Certified reference materials

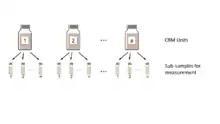
Schematic of a balanced nested design for a CRM homogeneity test. Large bottles show packaged individual CRM units; small vials show subsamples prepared for measurement.

Typically 10-30 CRM units are taken from the batch at random; stratified random sampling is recommended so that the selected units are spread across the batch. An equal number of subsamples (usually two or three) is then taken from each CRM unit and measured. Subsamples are measured in random order. Other designs, such as randomized block designs, have also been used for CRM certification.